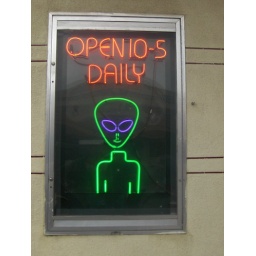
My mom wanted pictures of all the cute alien signs in Roswell.